Elwood T. Driver

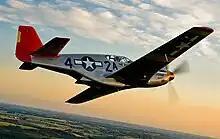
P-51 "Redtail" aircraft showing red markings.

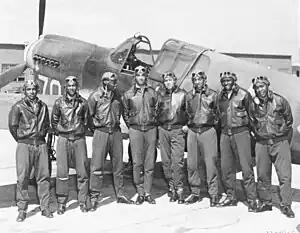
Class 42-I Left to right: Nathaniel M. Hill, Marshall S. Cabiness, Herman A. Lawson, William T. Mattison, John A. Gibson, Elwood T Driver, Price D. Rice, Andrew D. Turner

Driver signed up for the Army Air Corps in 1942. He became a Tuskegee Airman and was sent to the European Theatre where he recorded an aerial combat kill over Anzio, Italy. He retired from the Air force as a Major in 1962.